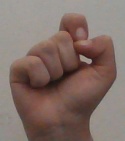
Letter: fa